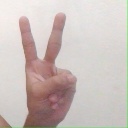
अक्षर: क